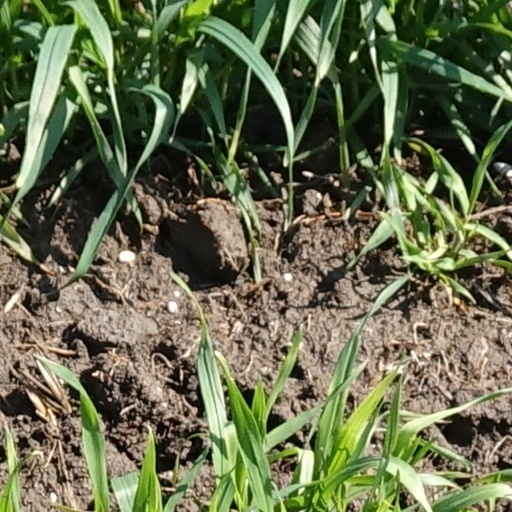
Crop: wheat